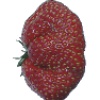
Label: Strawberry Wedge 1